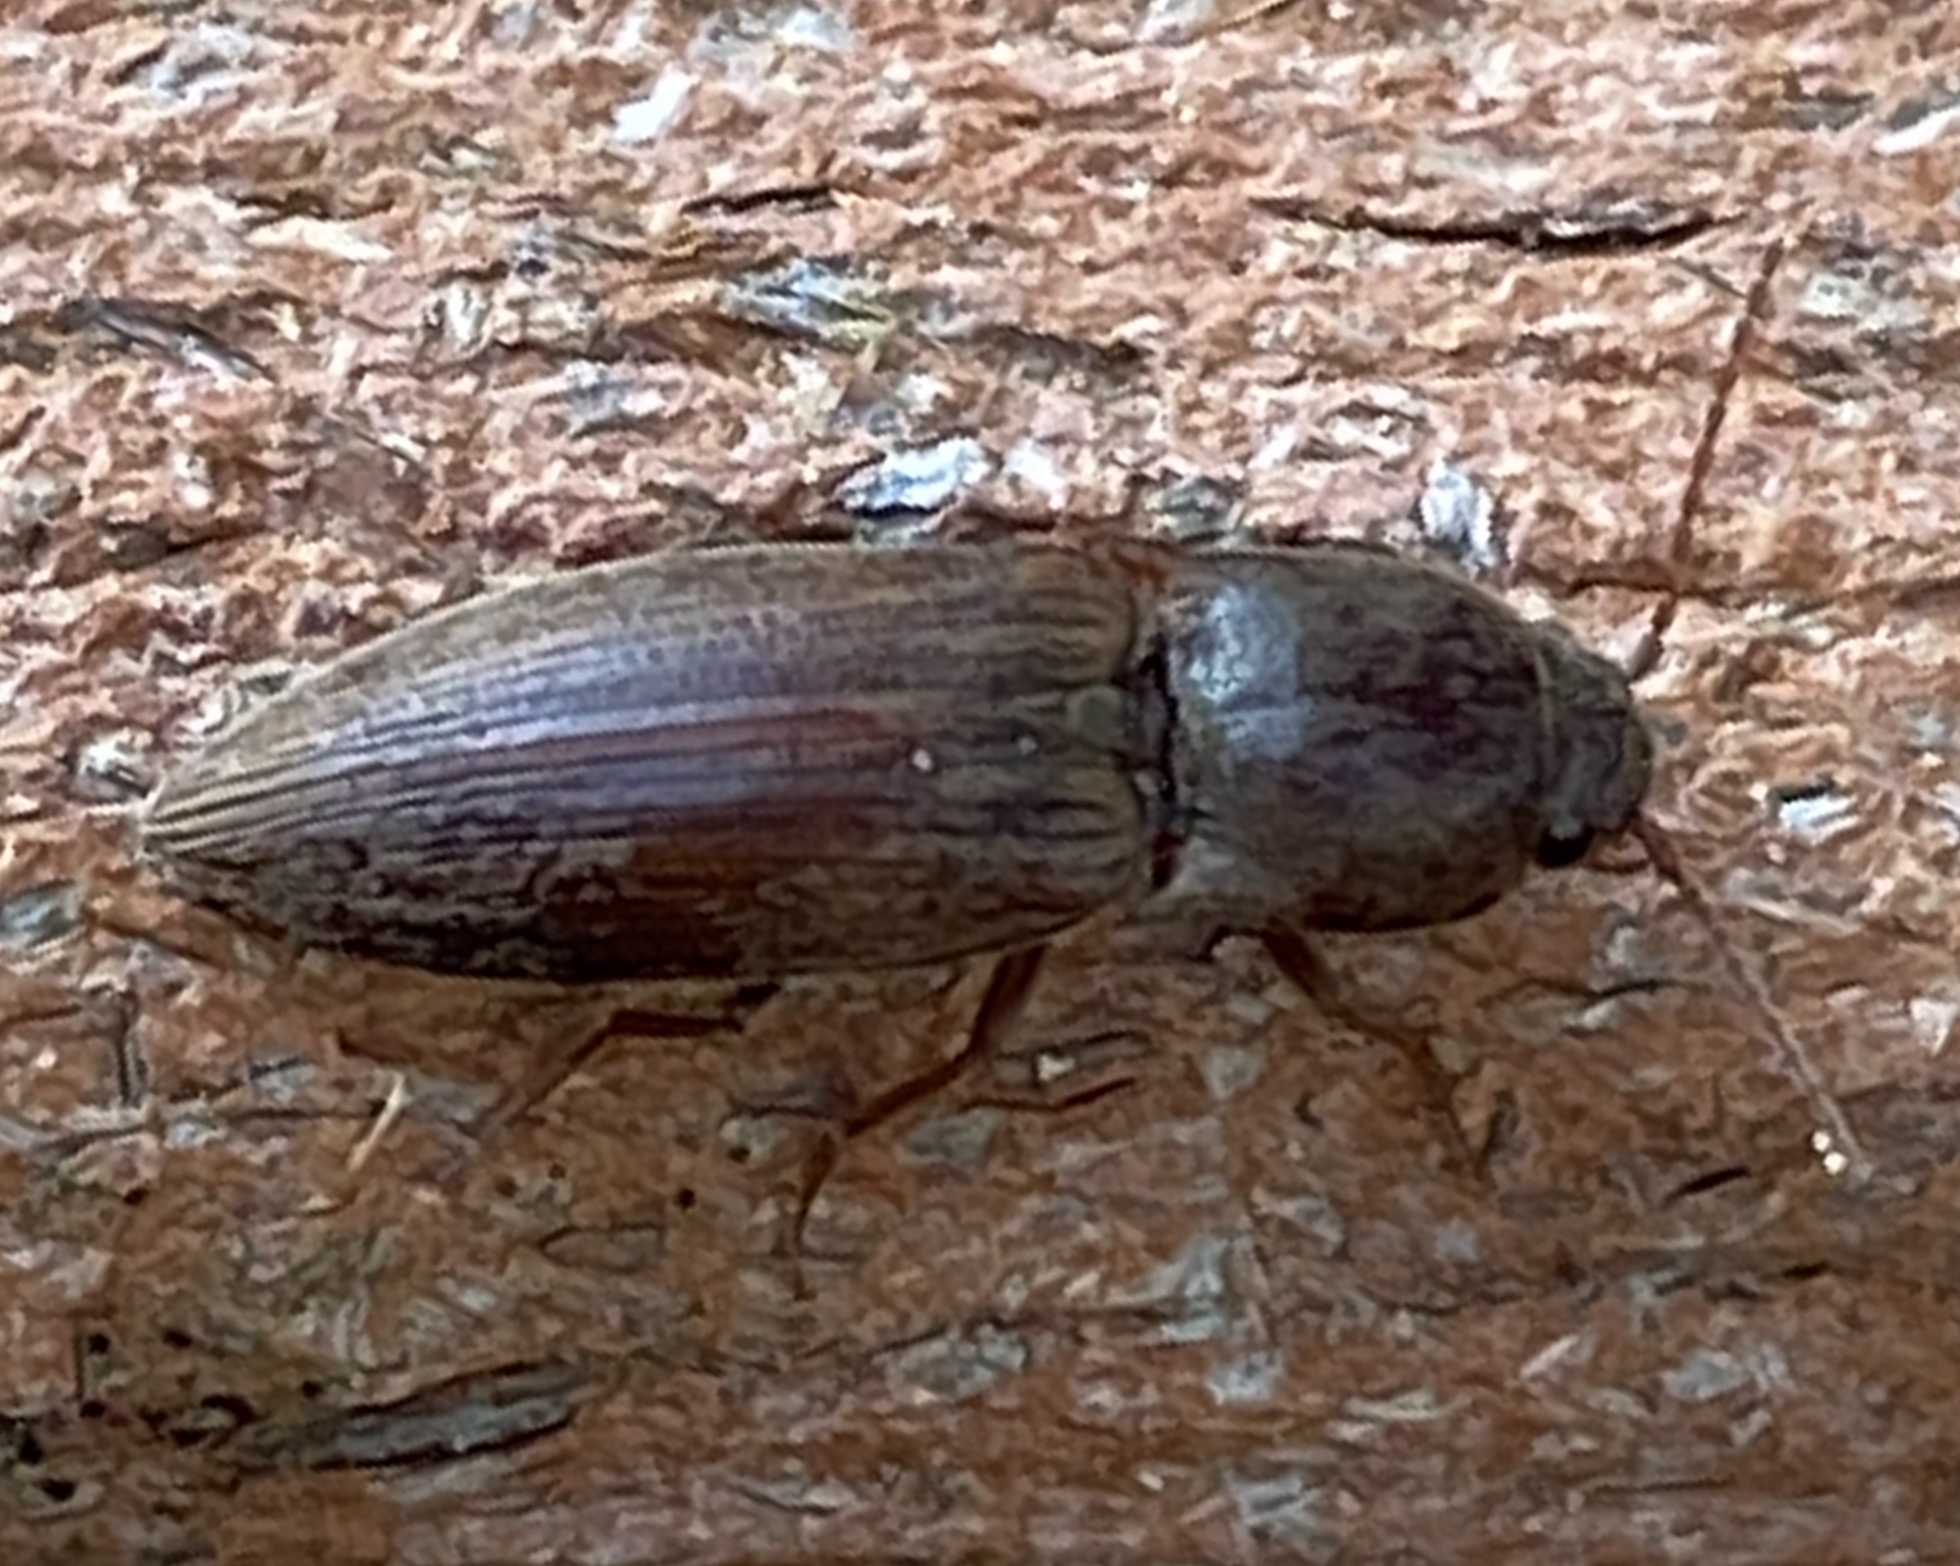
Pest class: clickbeetles_wireworms